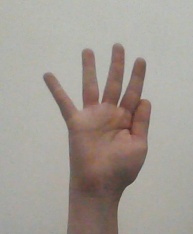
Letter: sheen